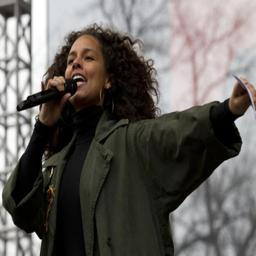
rhythm and blues artist rendered a performance at the rally .